Casa Alcaldía de Vieques

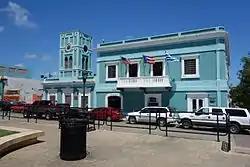
Vieques City Hall in 2013

The Vieques City Hall (Spanish: "Casa Alcaldía de Vieques"), also known as the Vieques Municipal House ("Casa Municipal de Vieques") and formerly known as Casa del Rey, is a historic civic building located in the main town square ("plaza pública") of Isabel Segunda, the administrative center and main settlement of the island-municipality of Vieques, Puerto Rico. It was added to the National Register of Historic Places in 1994, and to the Puerto Rico Register of Historic Sites and Zones in 2001.